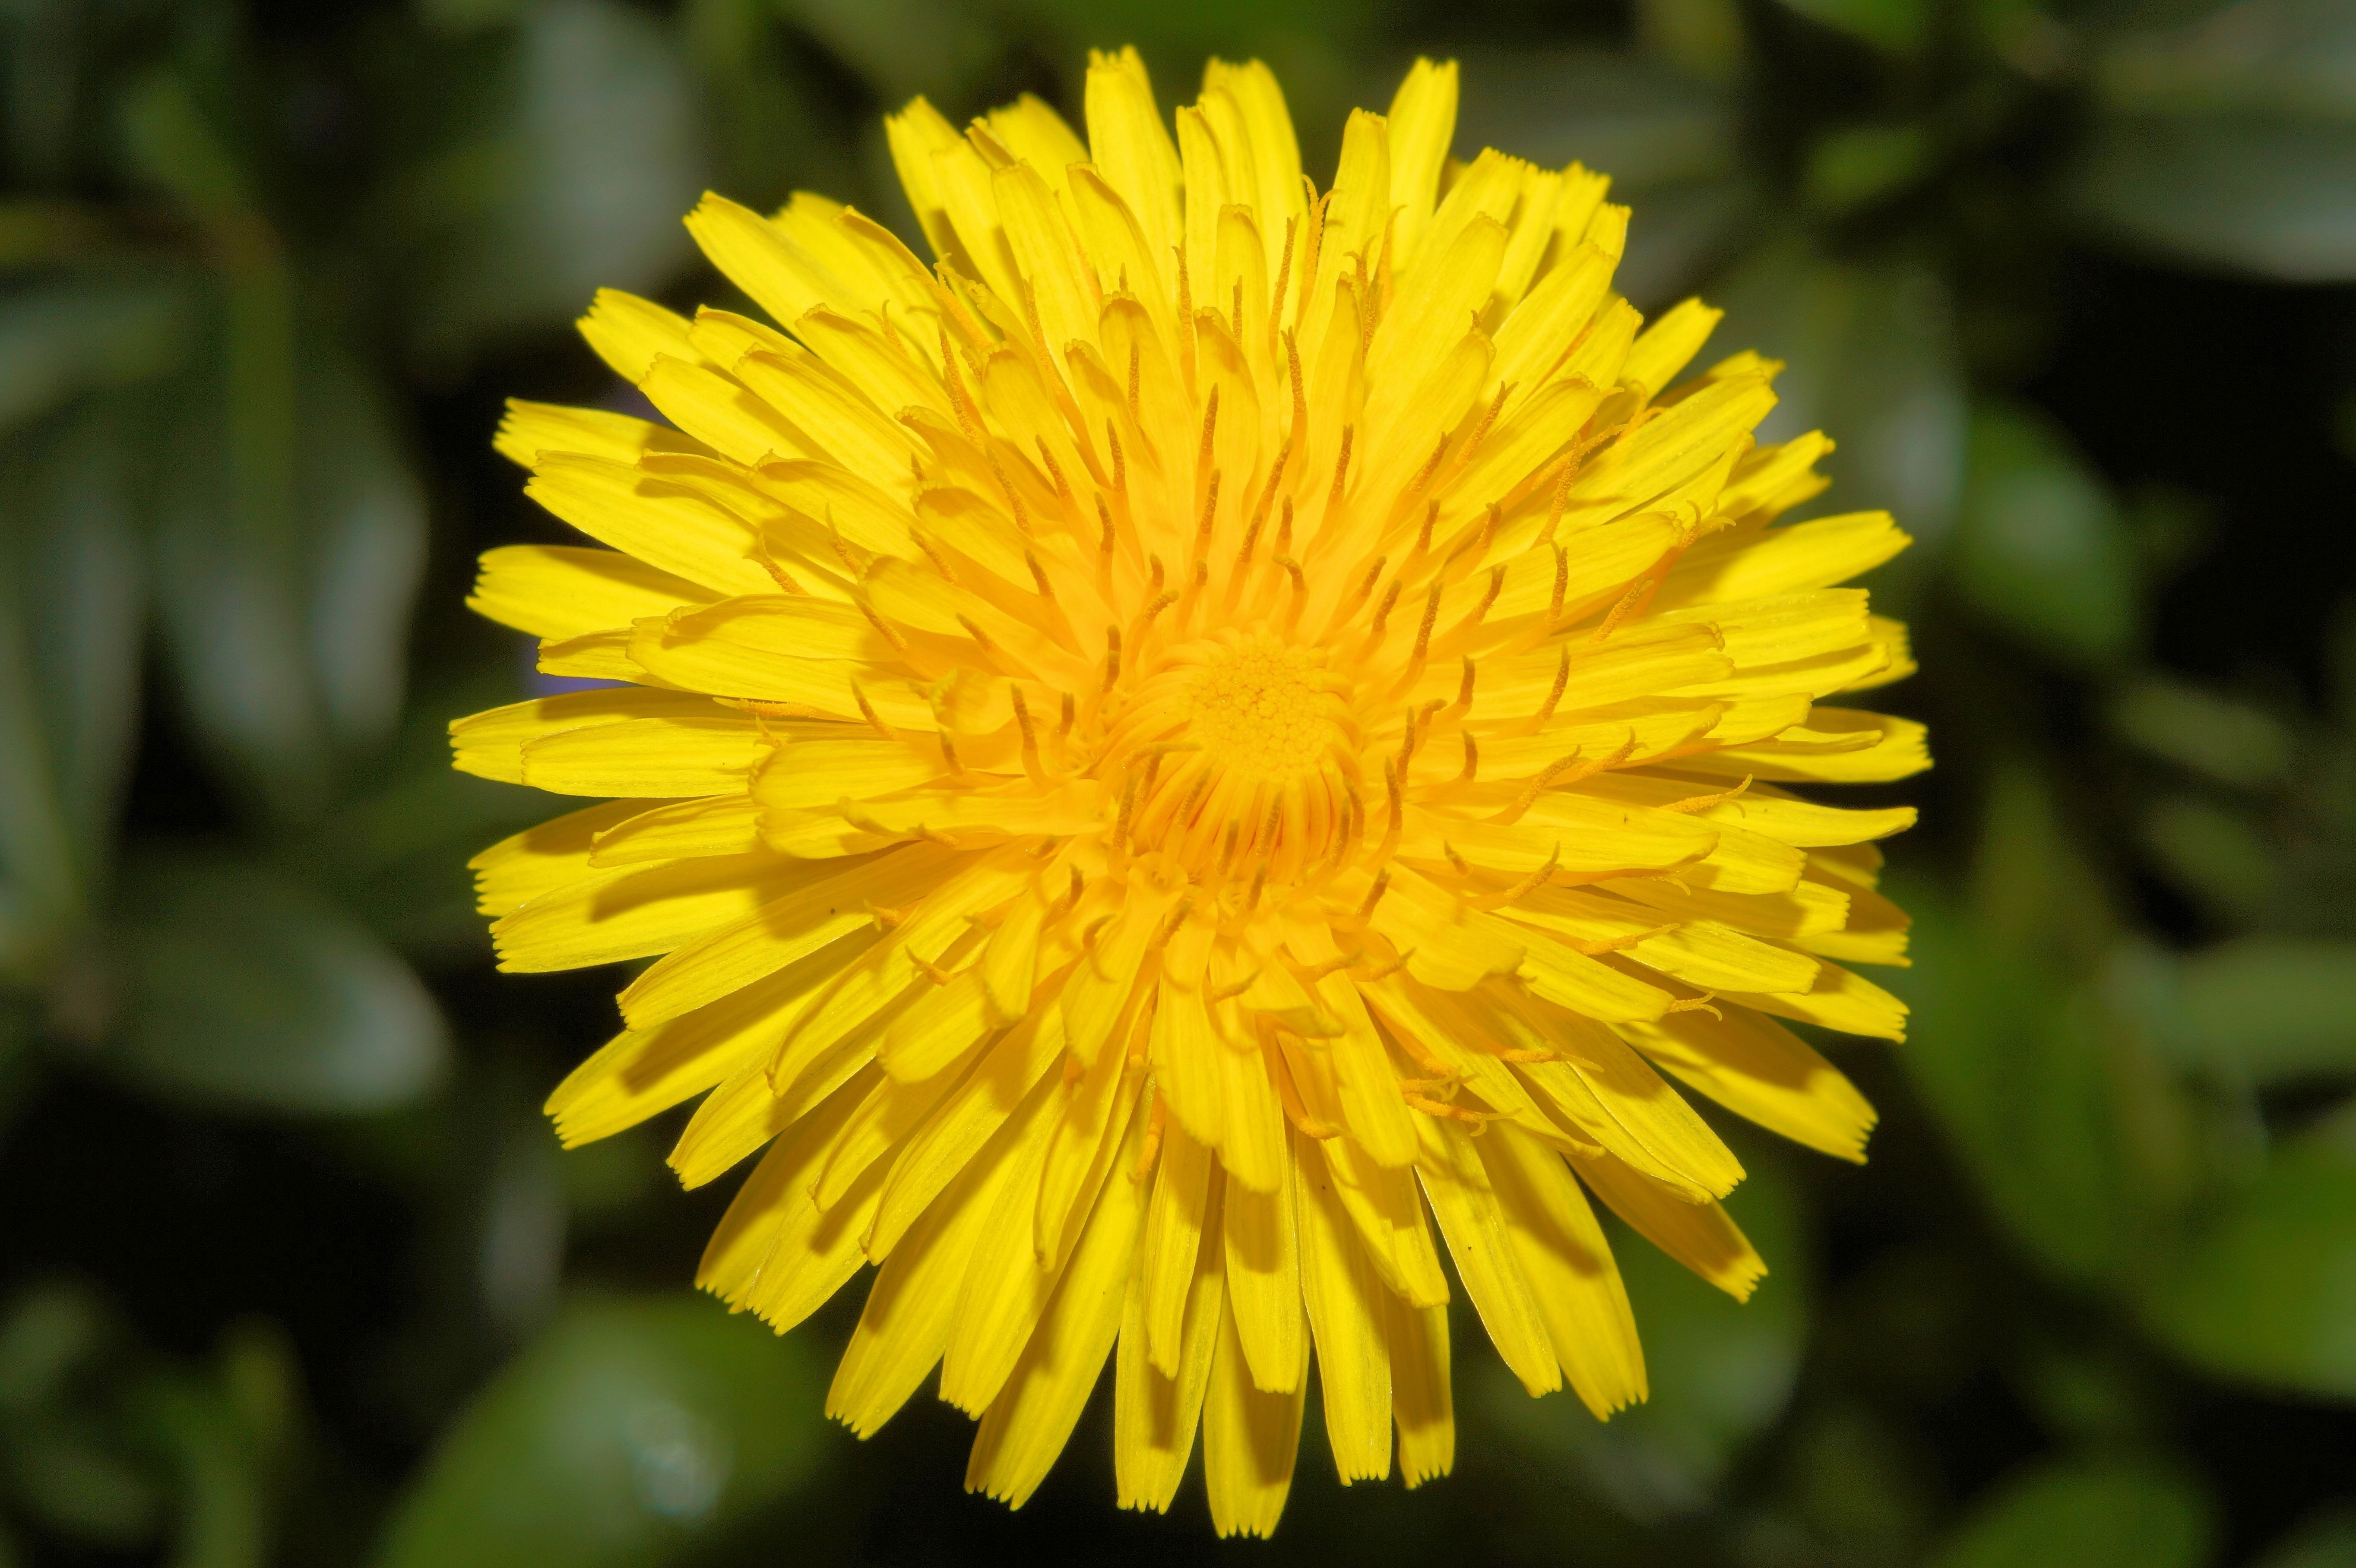
plant, dandelion, flower, petal, spring, herb, botany, yellow, flora, wildflower, composites, macro photography, inflorescence, flowering plant, grassland plants, daisy family, calendula, land plant, leontodon, milk herbal